Tunbridge Wells Grammar School for Boys

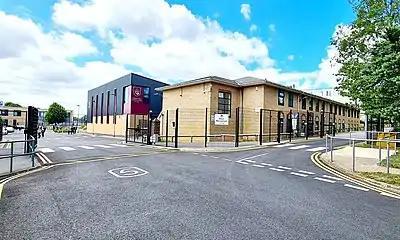
TWGSB, Main Entrance, St John's Road, Tunbridge Wells

The current enrolment of 2,076 pupils (of which 510 are in the sixth form) is spread across two sites: the main site in Tunbridge Wells and the annexe in Sevenoaks. The lower school is all boys (aged 11–16 years) whilst the sixth form is mixed (aged 16–18 years).